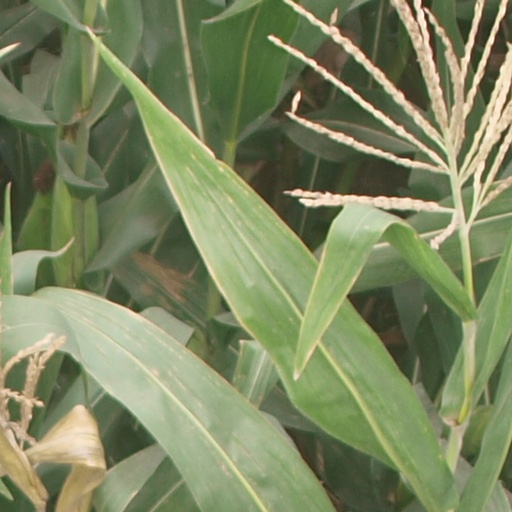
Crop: maize; corn